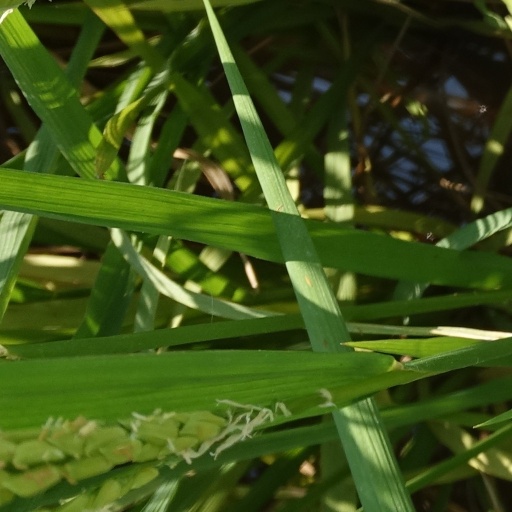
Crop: rice